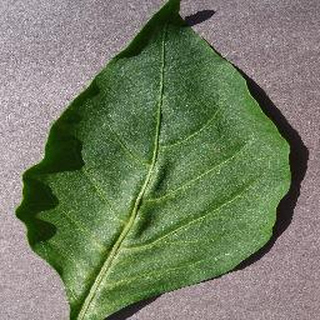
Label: healthy_bell_pepper